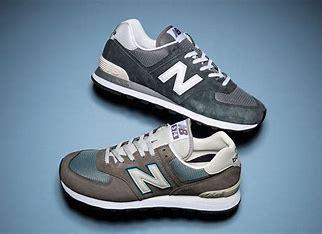
Brand: New
Model: Balance Lifestyle